Landsberg (Lech) station

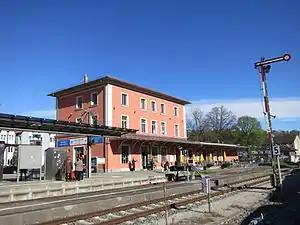
The station in 2014

Landsberg (Lech) station is a railway station in the municipality of Landsberg am Lech, in Bavaria, Germany. It is located at the junction of the Bobingen–Landsberg am Lech and Landsberg am Lech–Schongau lines of Deutsche Bahn.